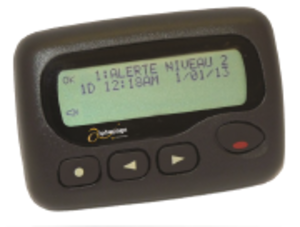
GSL 28R, pager rechargeable commercialisé par e*Message
POCSAG est un protocole de transmission radio utilisé pour les réseaux de radiomessagerie. Son nom vient du comité de standardisation de la poste britannique, qui en a assuré le développement.